Columbia Heights (Washington, D.C.)

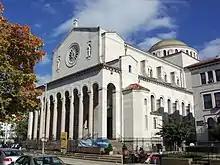
Shrine of the Sacred Heart, built by Murphy & Olmsted in 1922

In 1902, there was a building boom in North Columbia Heights, with the expansion of the streetcar down 11th St, 14th St and 16th St. Homes were being built for between $2,000 and $5,000 and a total of five million dollars' worth of homes were being built.